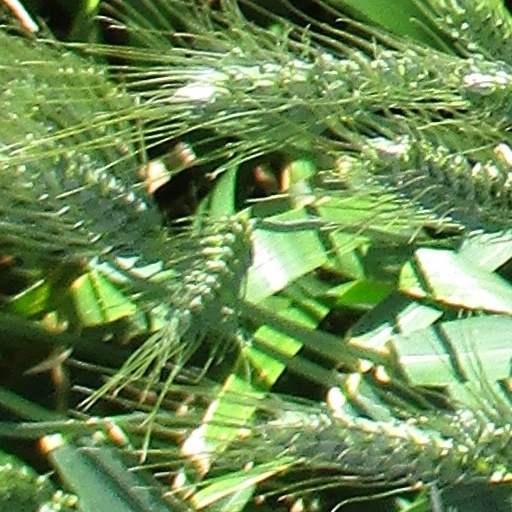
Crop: wheat